Mobile radio

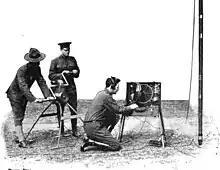
National Guard operating a mobile radio station (1922)

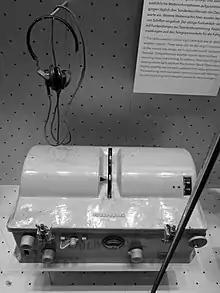
Mobile radio on board of a Zeppelin

Mobile radio or mobiles refer to wireless communications systems and devices which are based on radio frequencies (using commonly UHF or VHF frequencies), and where the path of communications is movable on either end. There are a variety of views about what constitutes mobile equipment. For US licensing purposes, mobiles may include hand-carried, (sometimes called "portable"), equipment. An obsolete term is radiophone.